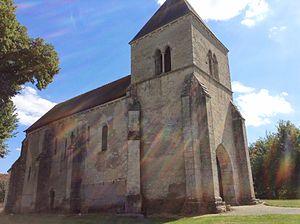
Église Saint-Symphorien, Saint-Symphorien (Cher)
Cet article recense les monuments historiques du Cher, en France.
Saint-Symphorien est une commune française située dans le département du Cher en région Centre-Val de Loire.